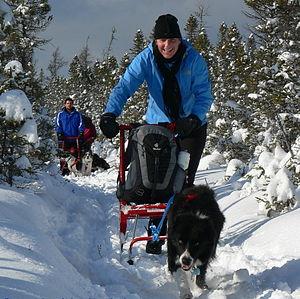
La trottinette des neiges est un équipement de transport hivernal nordique mais aussi un sport de neige.